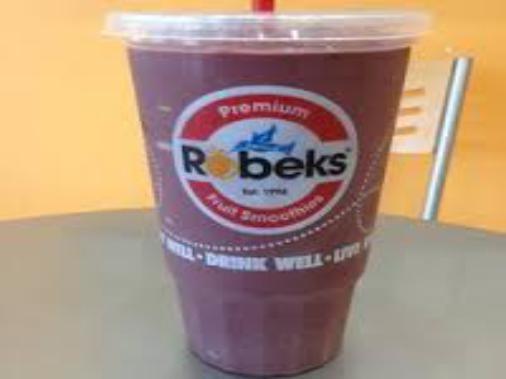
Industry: Food